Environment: real
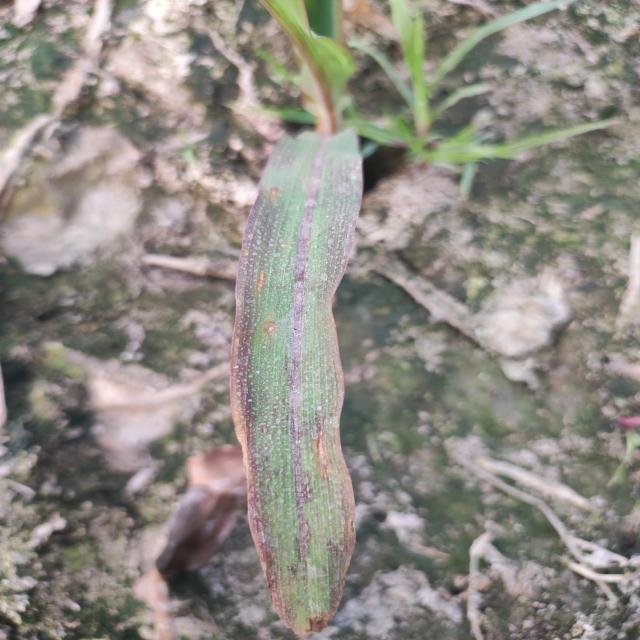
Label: phosphorus_deficiency